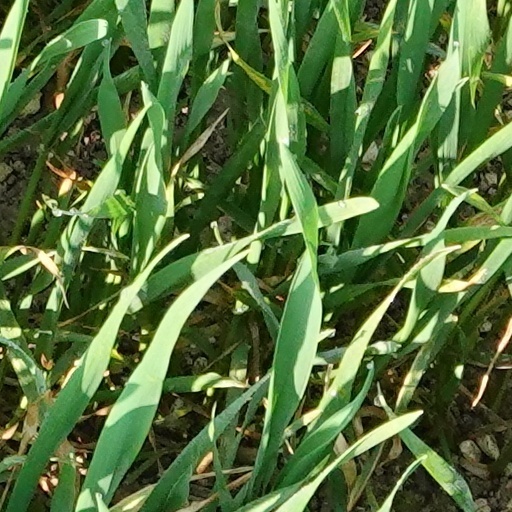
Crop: wheat